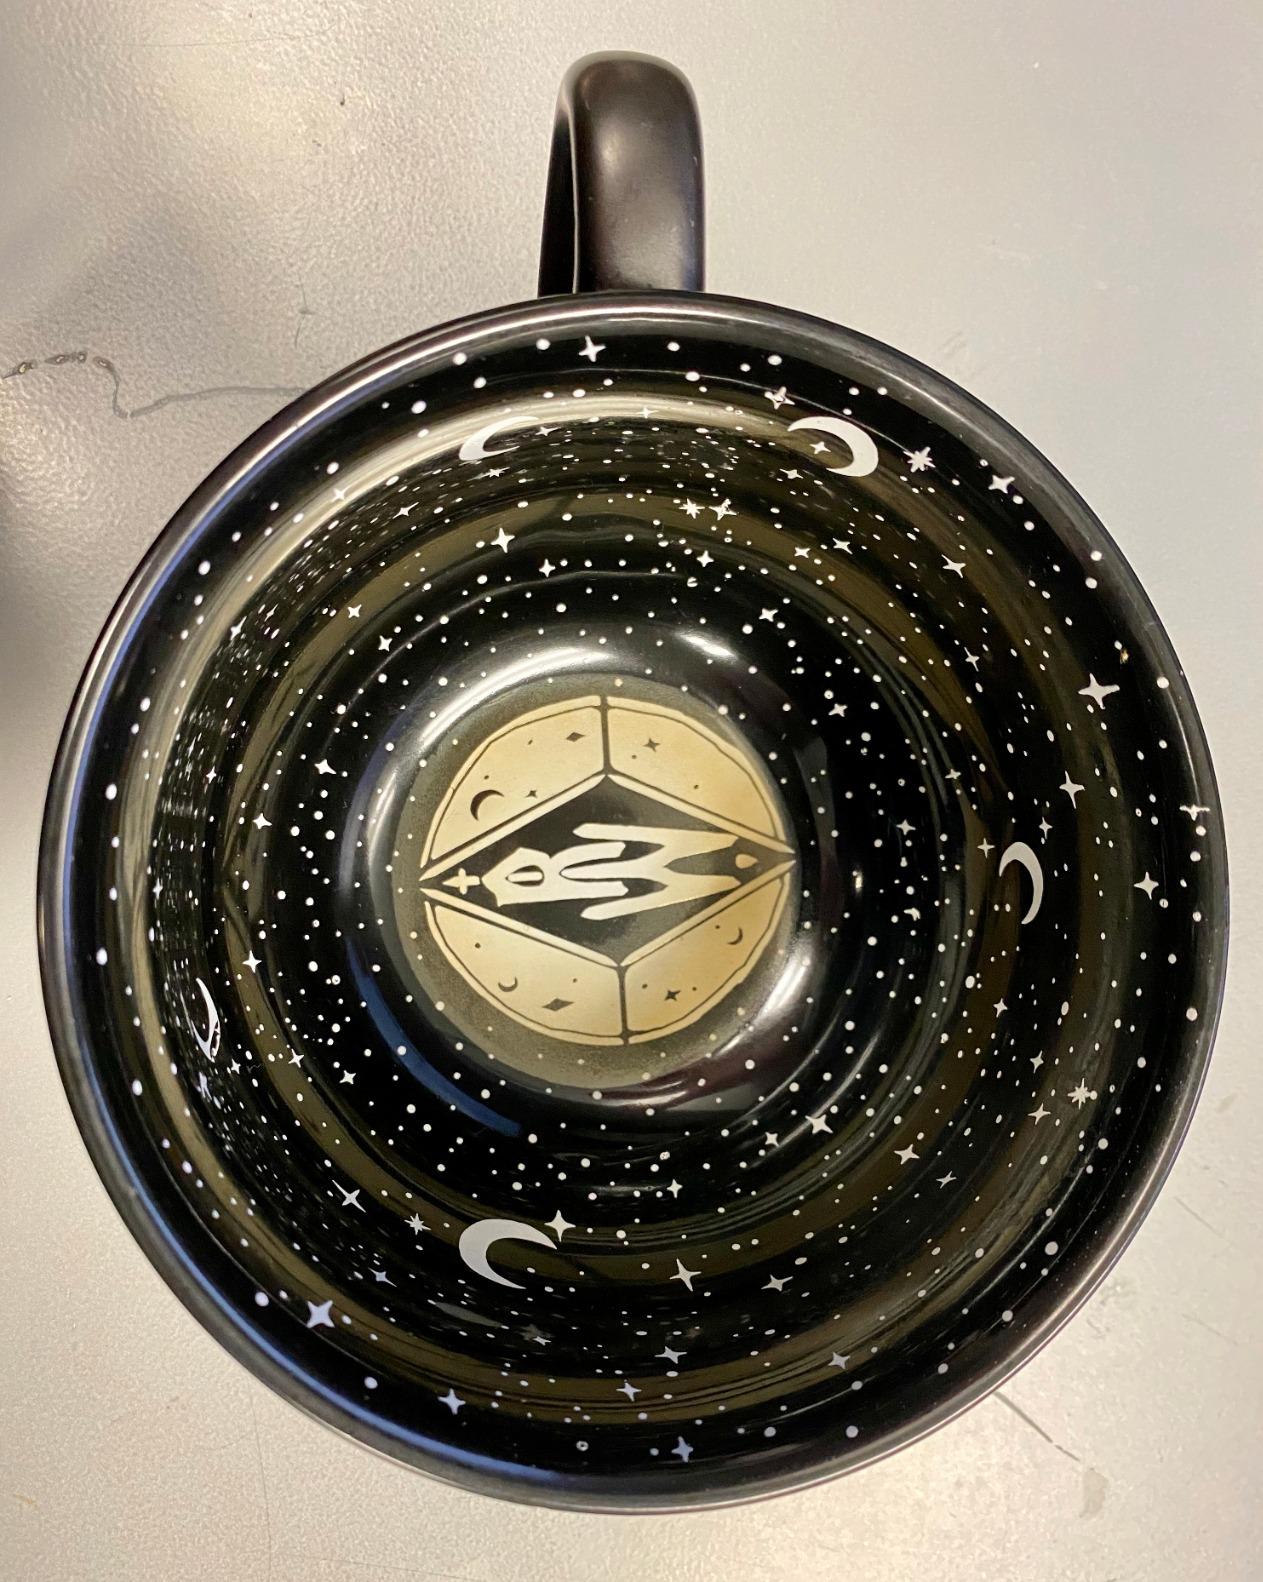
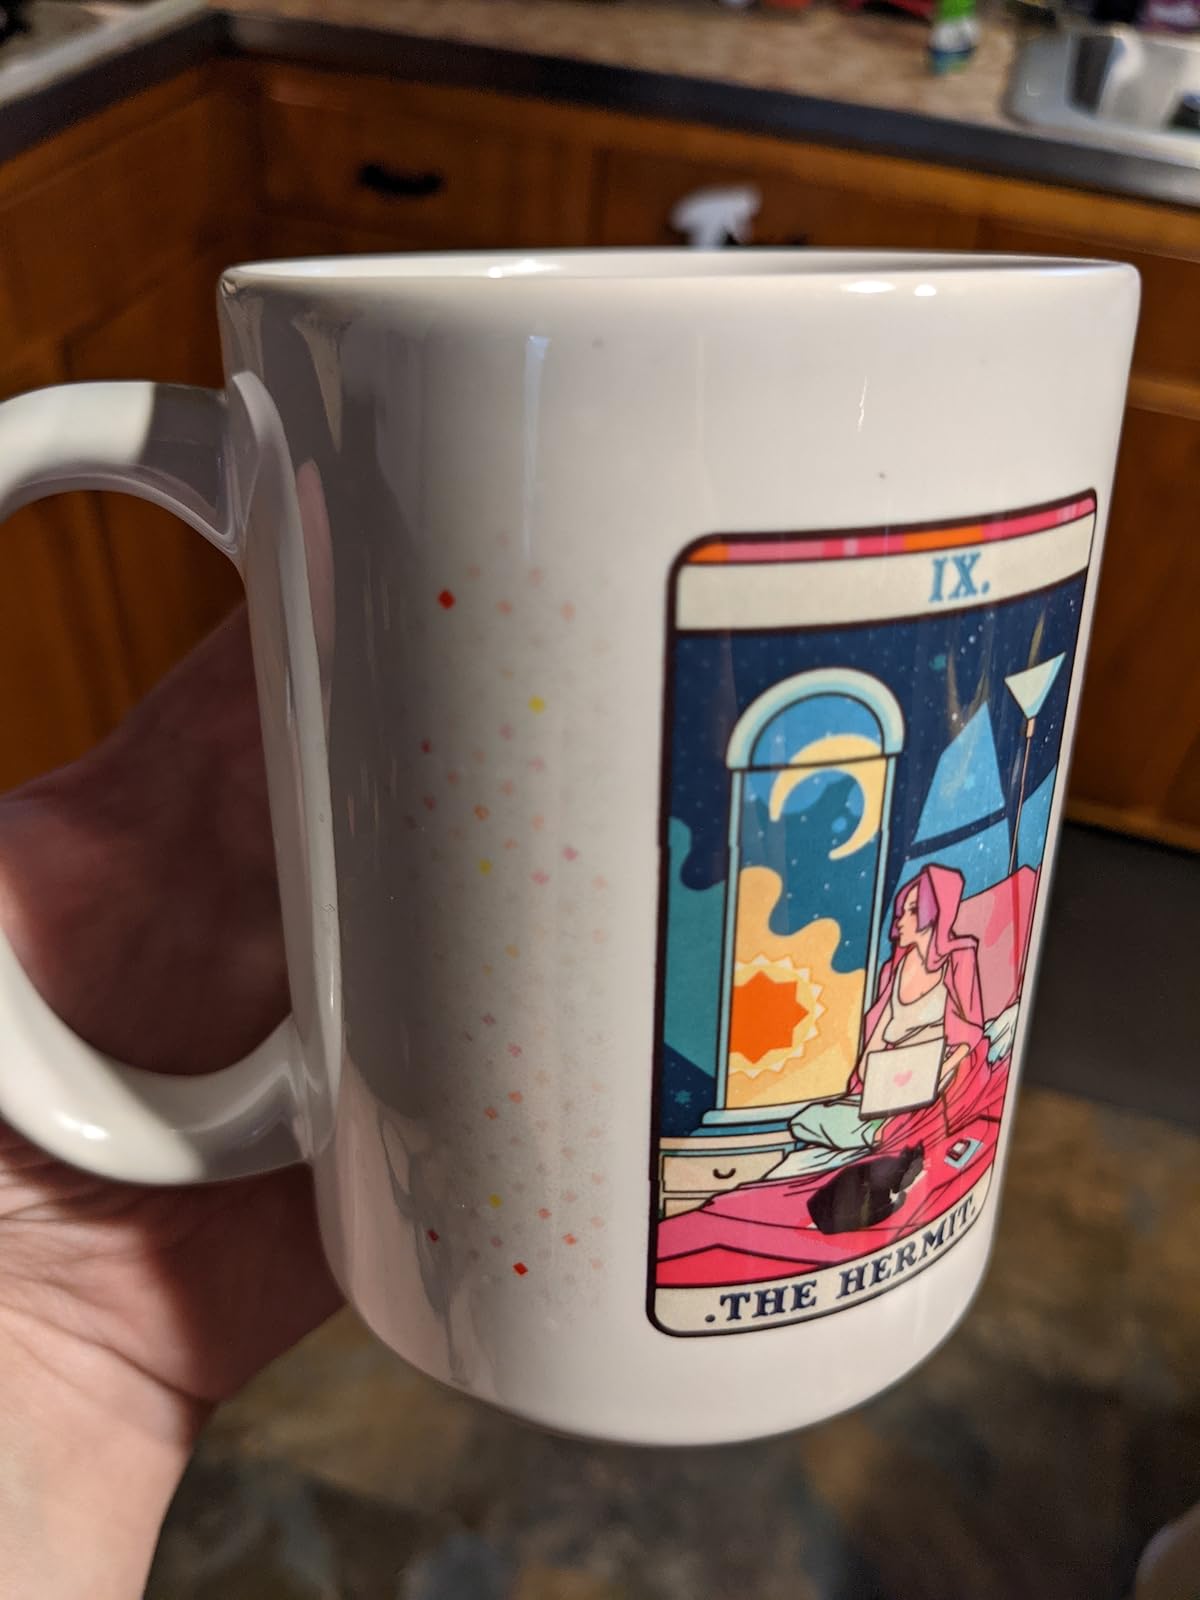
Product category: items_mug
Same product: no